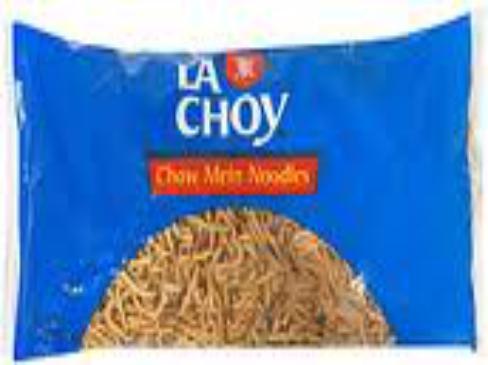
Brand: La Choy
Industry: Food